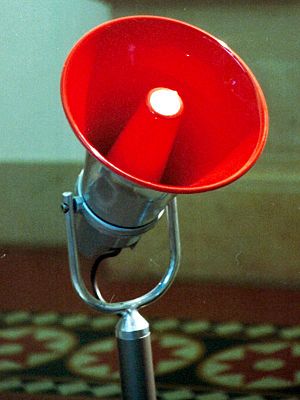
Megafon
En elektronisk megafon
En megafon, er et transportabelt, ofte håndholdt, tragtformet apparat til at forstærke eller rette en persons stemme mod et særskilt mål. Stemmen fra et menneske spredes vanligvis jævnt ud til alle sider, men gennem en megafon bliver lyden koncentreret mod et mindre område. Samtidig vedfører en megafon at personer som står ud mod siden for den som bruger megafonen hører ham dårligere.